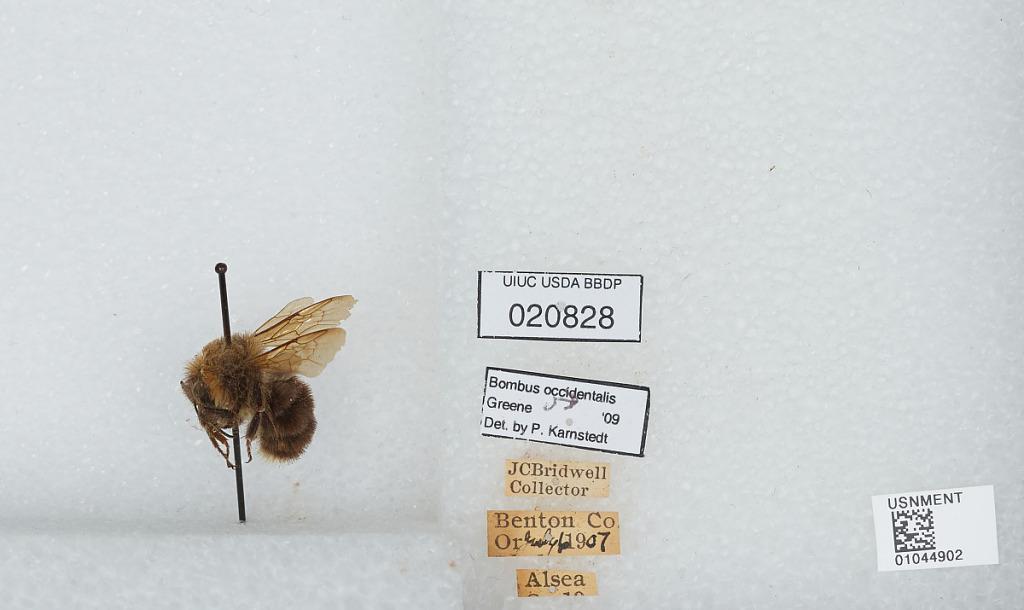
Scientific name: Bombus sp.
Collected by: J. Bridwell
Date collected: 1907-7-6
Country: United States
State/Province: Oregon
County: Benton
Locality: Alsea
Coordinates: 44.3814, -123.596
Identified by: Karnstedt, P.